Trujillo Marinera Festival

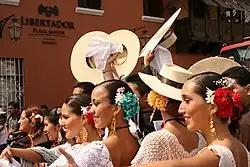
Female Marinera dancers, in Trujillo festival held in January of every year

Trujillo is home to the marinera national competition each year. It is a typical dance of the city, organized by the Trujillo Club Libertad and it is performed in the last week of January. Many dance partners from different parts of the country and foreign guests come to the contest every year to compete in the categories of the competition. The festival draws thousands of tourists from around the world. It also highlights the corso through the main streets of the Historic Centre that ends in main Square of Trujillo and the presentation of the typical Peruvian paso in the city. The festival begins with the presentation of the Queen that represents the Marinera Festival. There are then several cultural events for those attending the festival.